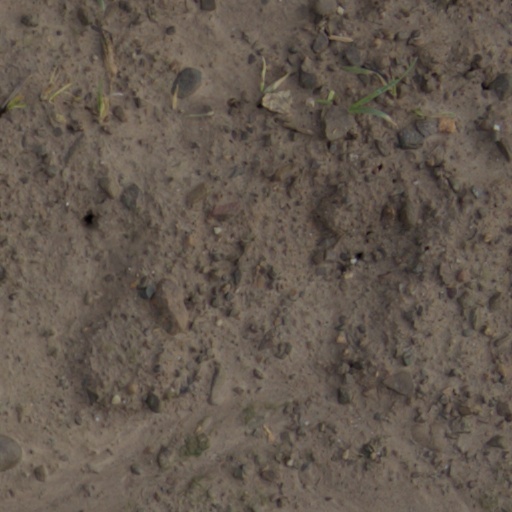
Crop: wheat